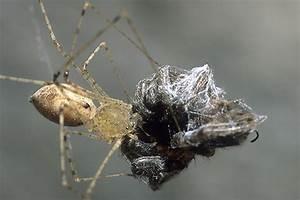
spider